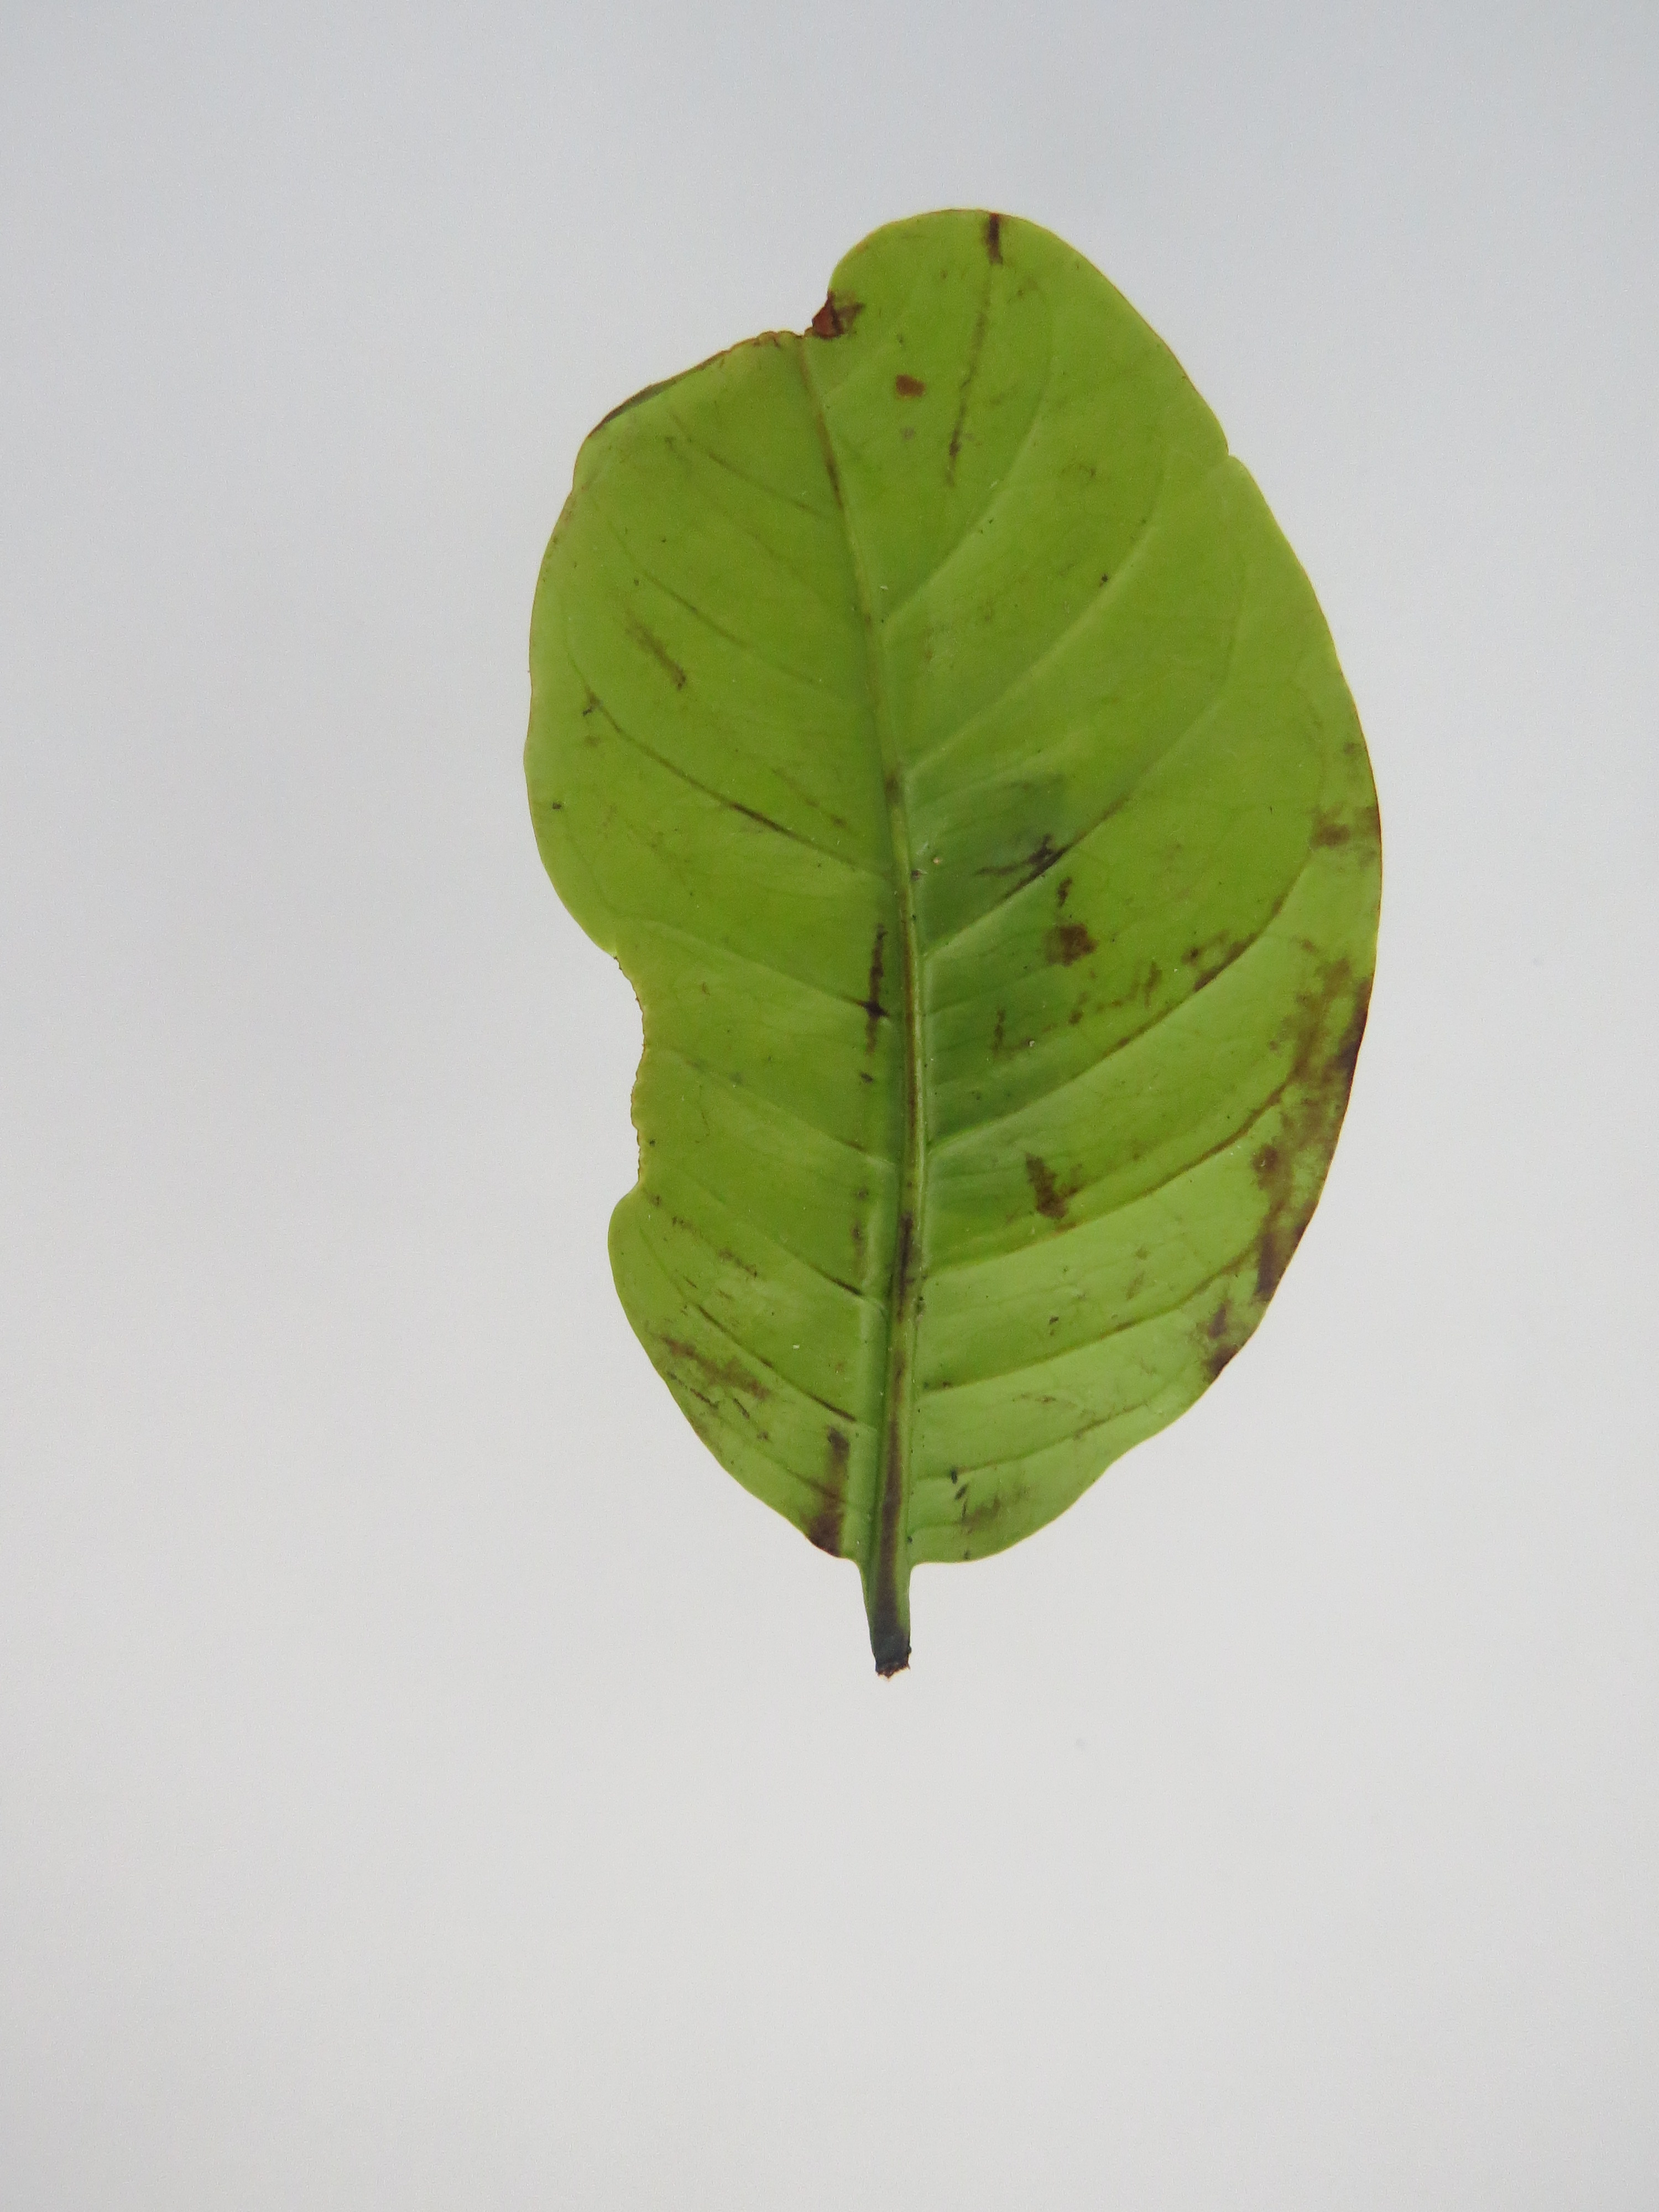
Label: boron-B